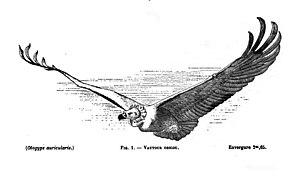
Louis-Pierre-Marie Mouillard, né le 30 septembre 1834 à Lyon et mort le 20 septembre 1897 au Caire est un pionnier français de l’aéronautique du XIXᵉ siècle, ingénieur et chercheur.